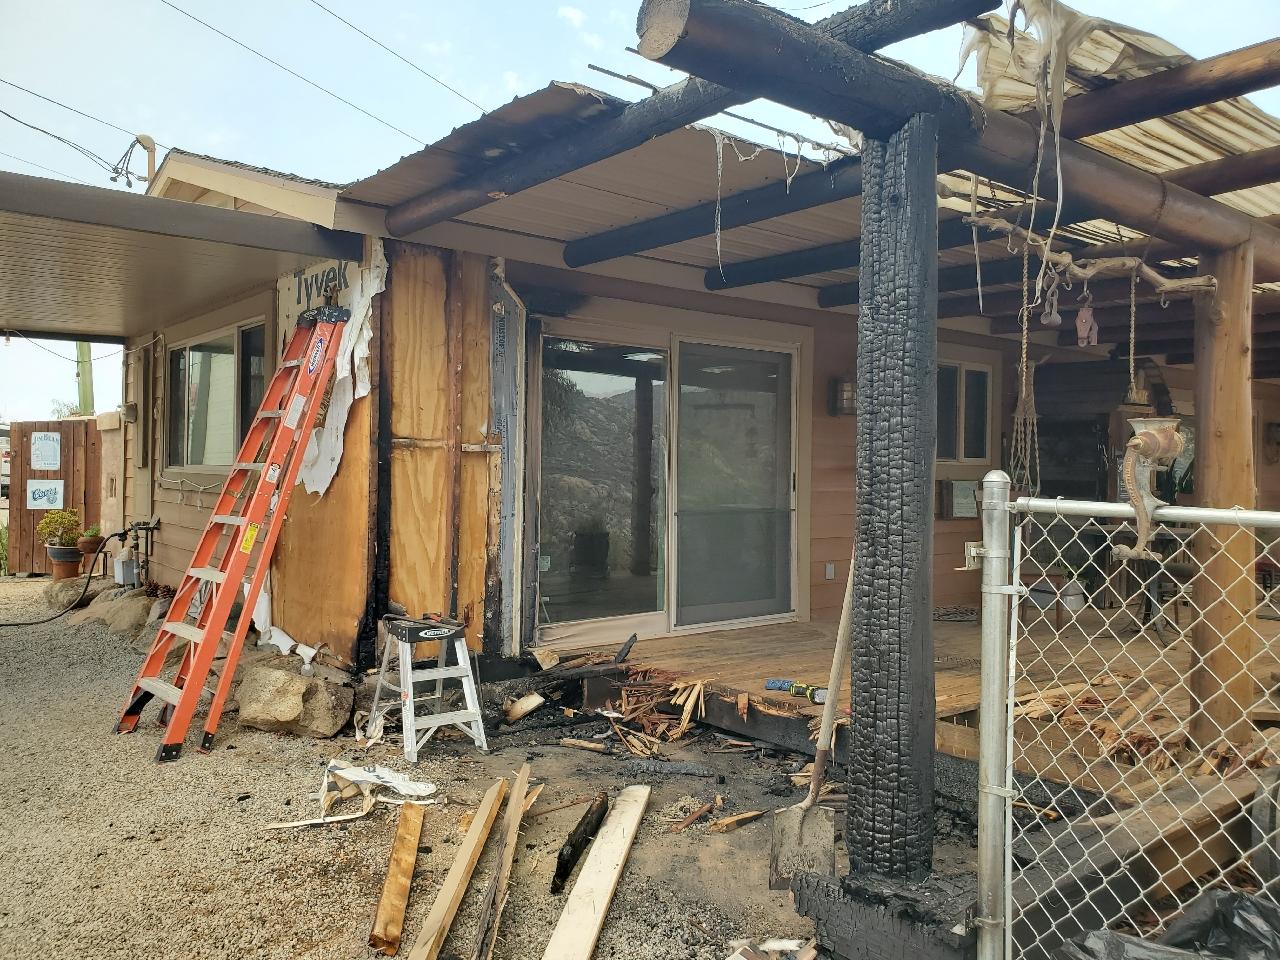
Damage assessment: affected